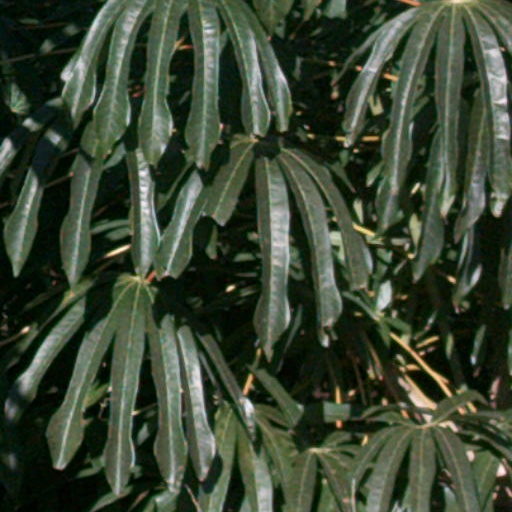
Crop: cassava